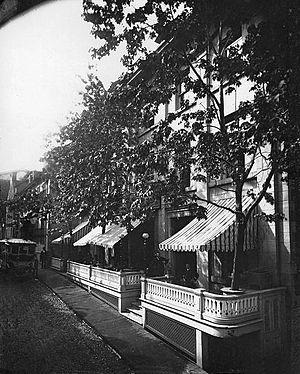
L'hôtel Richelieu, rue saint-Vincent, à Montréal (Québec), vers 1890. Cet édifice, 443 rue Saint-Vincent, fut construit en 1858. Il fut d'abord occupé par des bureaux d'avocats et des logements. Au milieu des années 1870, il est transformé en hôtel et intégré à l'hôtel Richelieu. Cet hôtel ferme en 1902. L'édifice est occupé pendant une dizaine d'années par le club Jacques-Cartier. Après deux incendies en 1912 et 1913, l'édifice est rénové et un quatrième étage lui est ajouté. De 1914 à 1924, il est occupé par les bureaux du journal Le Devoir. Il est ensuite acheté par le gouvernement du Québec, qui y installe la morgue de Montréal, jusqu'en 1969. Il est ensuite converti en restaurant et en bureaux. (Source
Le Devoir est un quotidien d'information publié à Montréal, au Québec. Il a été fondé le 10 janvier 1910 par Henri Bourassa. Sa première devise a été « Fais ce que dois ». Sa devise actuelle est « Libre de penser ». En 2013, le journal est lu par 446 000 personnes selon le PMB.
La rue Saint-Vincent est une voie de Montréal.